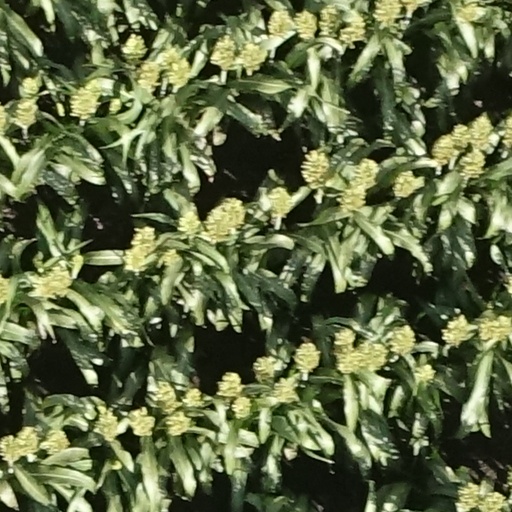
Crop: sorghum